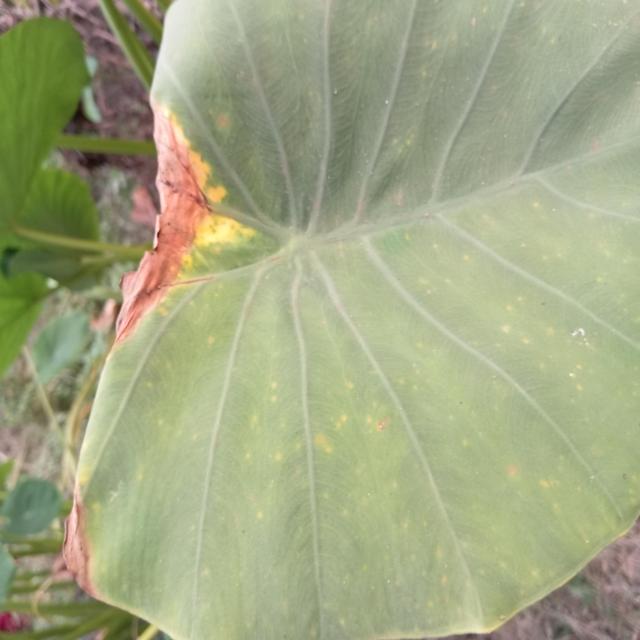
Label: Late_Blight